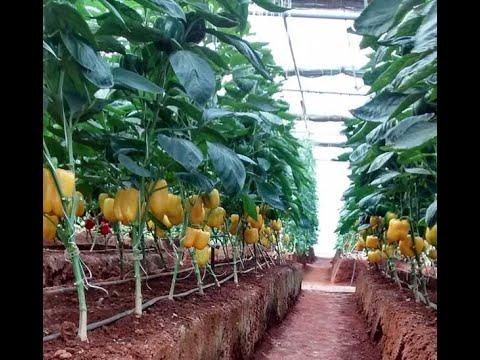
Shamba kubwa lenye vitalu vilivyopandwa mboga jamii ya hoho, ambapo zimepandwa katika mistari na zimestawi vizuri zikiwa tayari kwa ajili ya kuchumwa na kupelekwa sokoni kuuzwa au viwandani ili iweze kuzalisha bidhaa iliyo bora zaidi.